Constantin Cantacuzino-Pașcanu

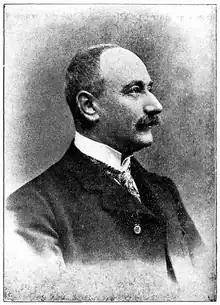

Constantin Cantacuzino-Pașcanu (1856–January 30, 1927) was a Romanian politician.